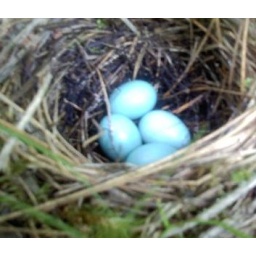
This nest was on the ground in a blue berry patch.